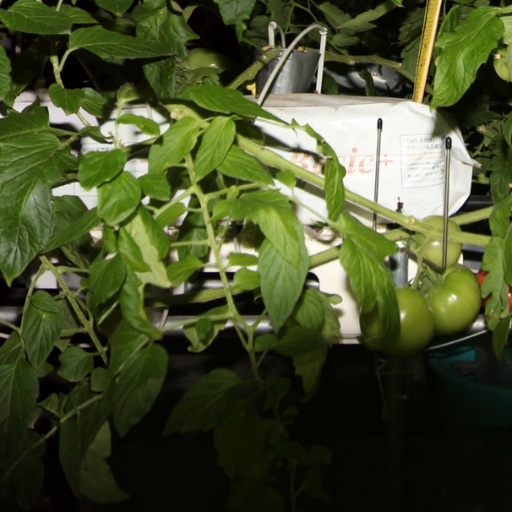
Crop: tomato